Chrysler 300M

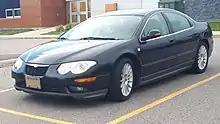
Chrysler 300M Special

In 1999, automatic headlamps were added, and the Handling Group removed the speed limiter. In 2000, an interlock was added to prevent shifting the transmission from Park unless the brake pedal was pressed; and tether anchors were added to the rear shelf for child seats. The 2001 model year brought more changes, with an optional luxury group that included an automatic dimming driver-side mirror and supplemental side airbags. A more advanced EVIC (trip computer) was made optional. The 300M also received new jeweled taillights.